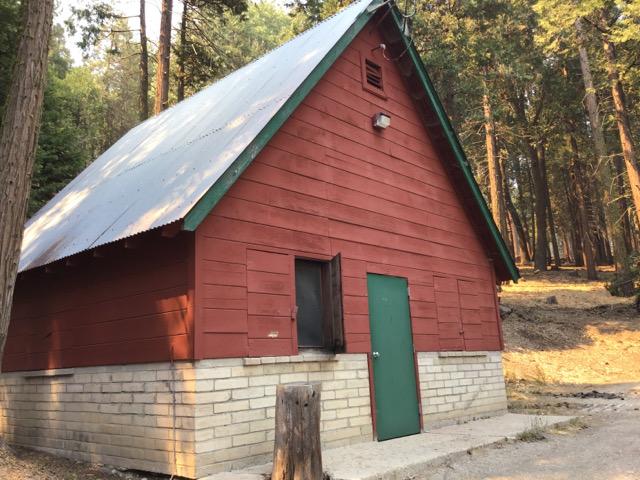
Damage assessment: no_damage